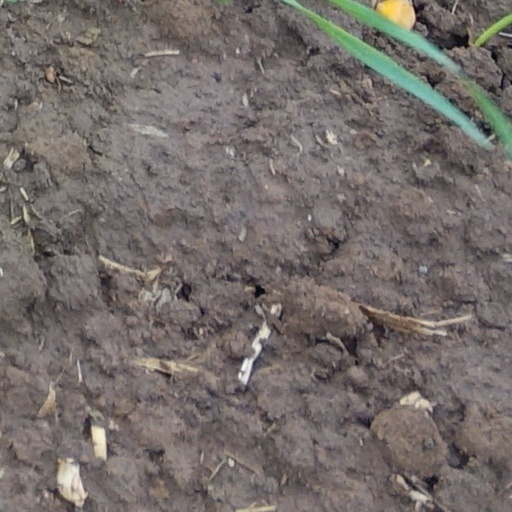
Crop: wheat